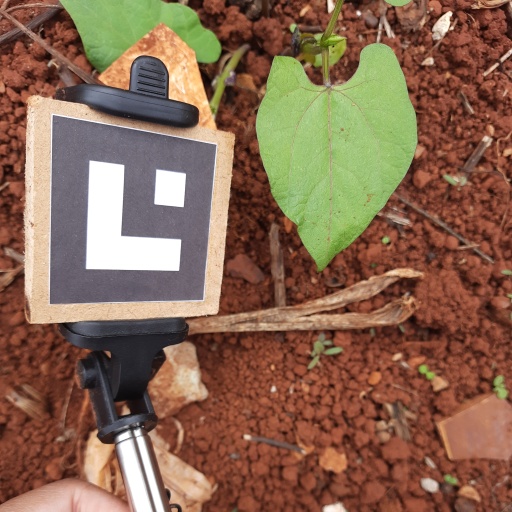
Observations: wavy surface, no eating holes, with soild dust, under cloudy sky